Media studies

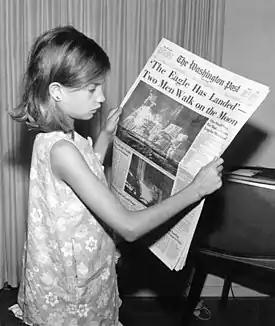
A girl with a newspaper featuring landing on the Moon (July 1969)

Researchers may also develop and employ theories and methods from disciplines including cultural studies, rhetoric (including digital rhetoric), philosophy, literary theory, psychology, political science, political economy, economics, sociology, anthropology, social theory, art history and criticism, film theory, and information theory.